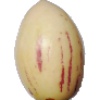
Label: pepino